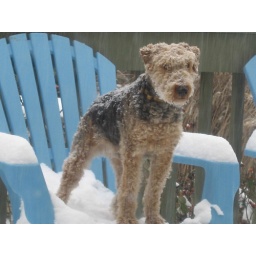
He'd rather stand on the chair and look into the house than stay under the covered porch.